UNESCO

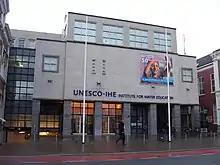
UNESCO Institute for Water Education in Delft

The institutes are specialized departments of the organization that support UNESCO's programme, providing specialized support for cluster and national offices.